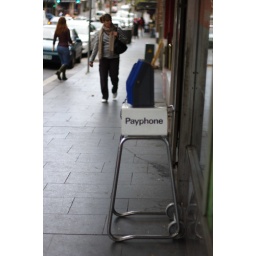
theres a blue pay phone in glebe